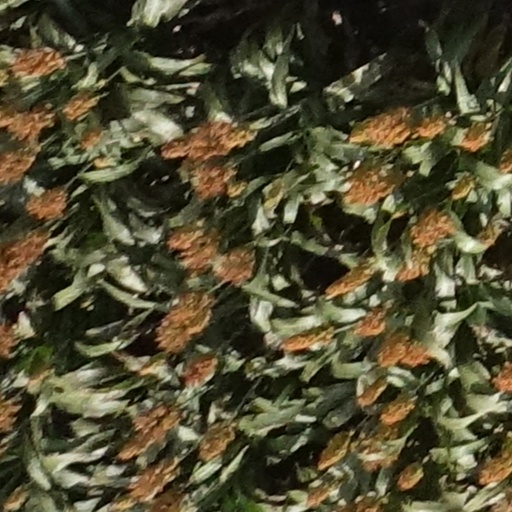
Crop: sorghum